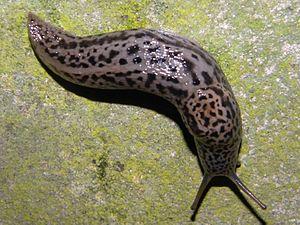
En 2009 selon le MNHN et l'INPN, la faune de la France métropolitaine et continentale comprenait officiellement 731 taxons terminaux de mollusques terrestres et d'eau douce.